Phạm Quang Khiêm

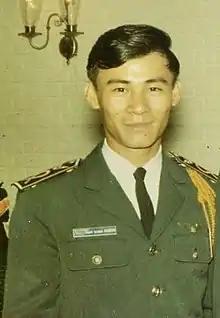
Khiêm in September 1970

Phạm Quang Khiêm (born December 27, 1946) is a former First Lieutenant and co-pilot of the South Vietnam Air Force (VNAF) during the Vietnam War. He served with the 53rd Tactical Wing of the 5th Air Division, stationed at Tan Son Nhut Air Base. Notably, on April 3, 1975, he orchestrated the commandeering of a C-130A aircraft to evacuate 53 individuals, including his family and colleagues, from the advancing North Vietnamese forces. Following his military service, Khiêm pursued a career in commercial aviation, serving as a pilot for Piedmont Airlines until 2006.